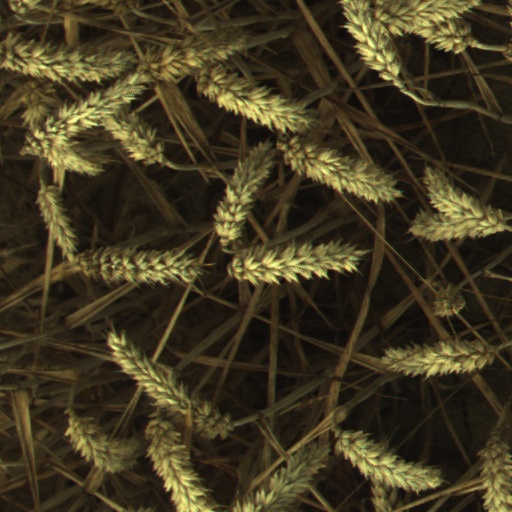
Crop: wheat